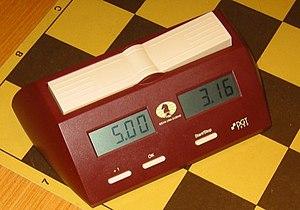
Le jeu d’échecs oppose deux joueurs de part et d’autre d’un tablier appelé échiquier composé de soixante-quatre cases claires et sombres nommées les cases blanches et les cases noires. Les joueurs jouent à tour de rôle en déplaçant l'une de leurs seize pièces, claires pour le camp des blancs, sombres pour le camp des noirs. Chaque joueur possède au départ un roi, une dame, deux tours, deux fous, deux cavaliers et huit pions. Le but du jeu est d'infliger à son adversaire un échec et mat, une situation dans laquelle le roi d'un joueur est en prise sans qu'il soit possible d'y remédier.